Doktor od jezera hrochů

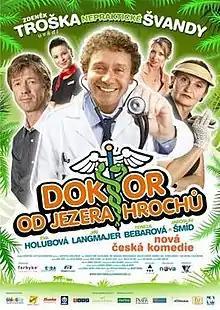

Doktor od jezera hrochů is a Czech comedy film directed by Zdeněk Troška. It was released in 2010.